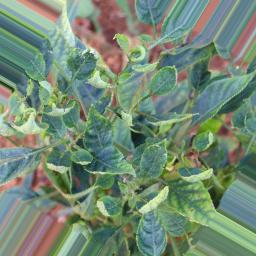
Label: mites_and_trips